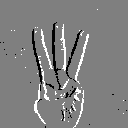
ASL letter: w